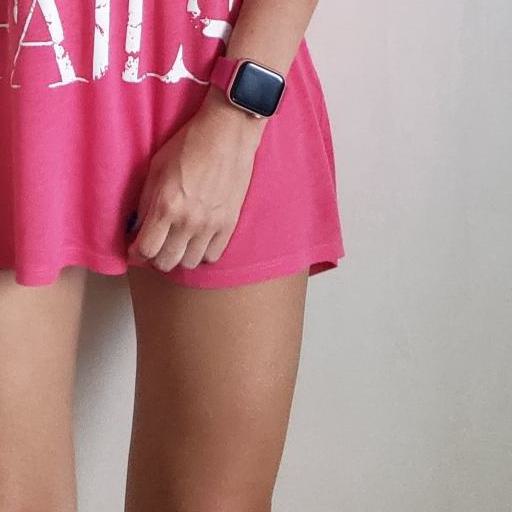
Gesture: no_gesture